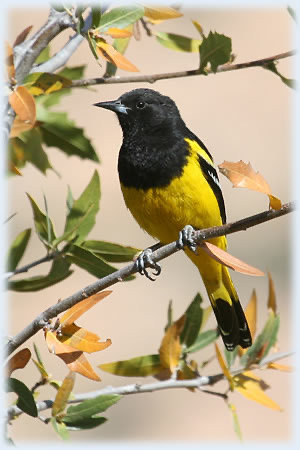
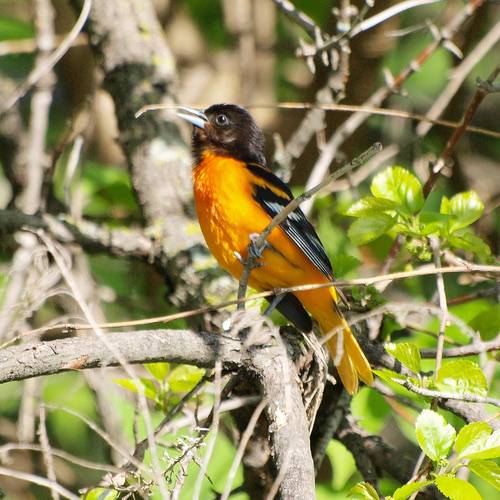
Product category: misc
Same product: yes